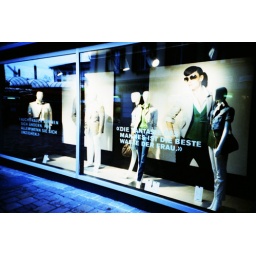
Schild clothes shop in Winterthur, Switzerland. Lomo LC-A. Agfa CT Precisa 100 cross processed